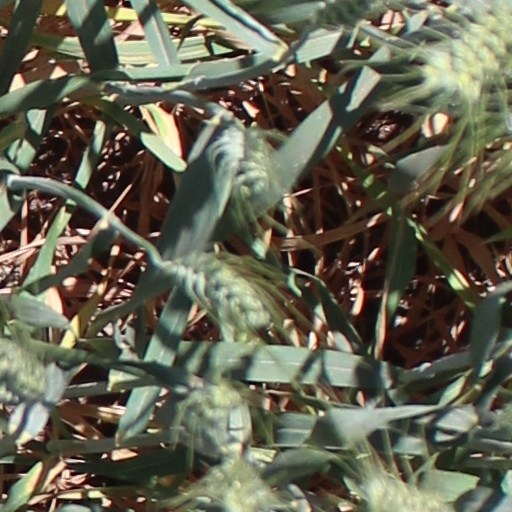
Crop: wheat